Renaud Camus

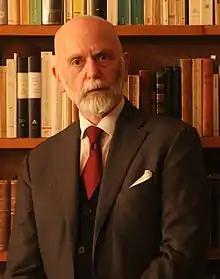
Camus in 2019

Renaud Camus (born Jean Renaud Gabriel Camus on 10 August 1946) is a French novelist and conspiracy theorist. He is the originator of the far-right "Great Replacement" conspiracy theory, which claims that a "global elite" is colluding against the white population of Europe to replace them with non-European peoples.